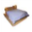
Label: bed